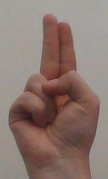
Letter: taa